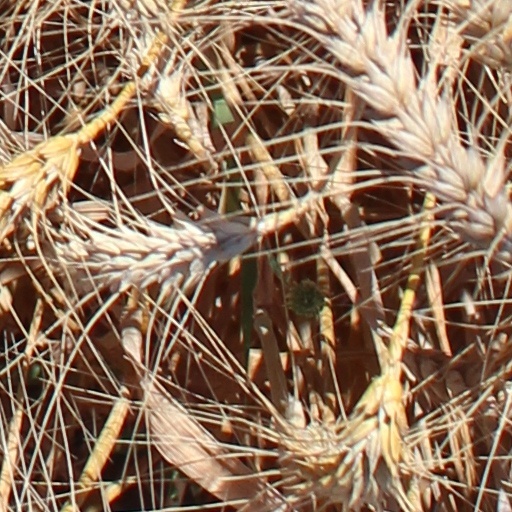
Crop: wheat